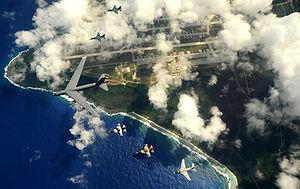
L'Andersen Air Force Base est une base de l'United States Air Force située sur l'île de Guam dans l'Océan Pacifique. Elle abrite le 36th Wing des Pacific Air Forces.